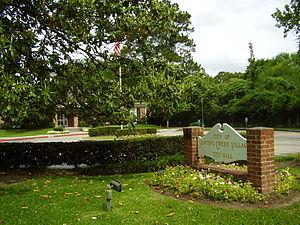
Hunters Creek Village est une ville située au centre du comté de Harris au Texas, aux États-Unis. La ville est incorporée en 1954.